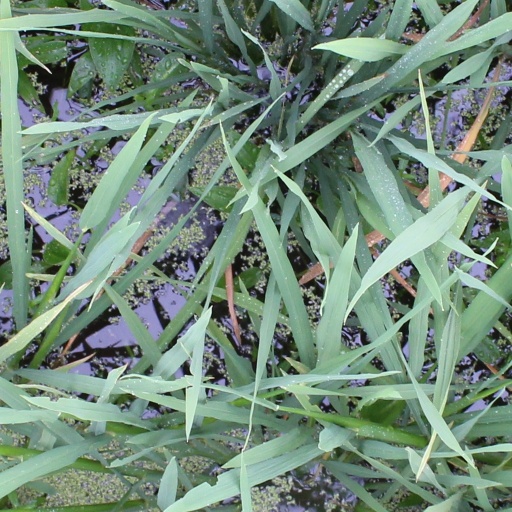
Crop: rice